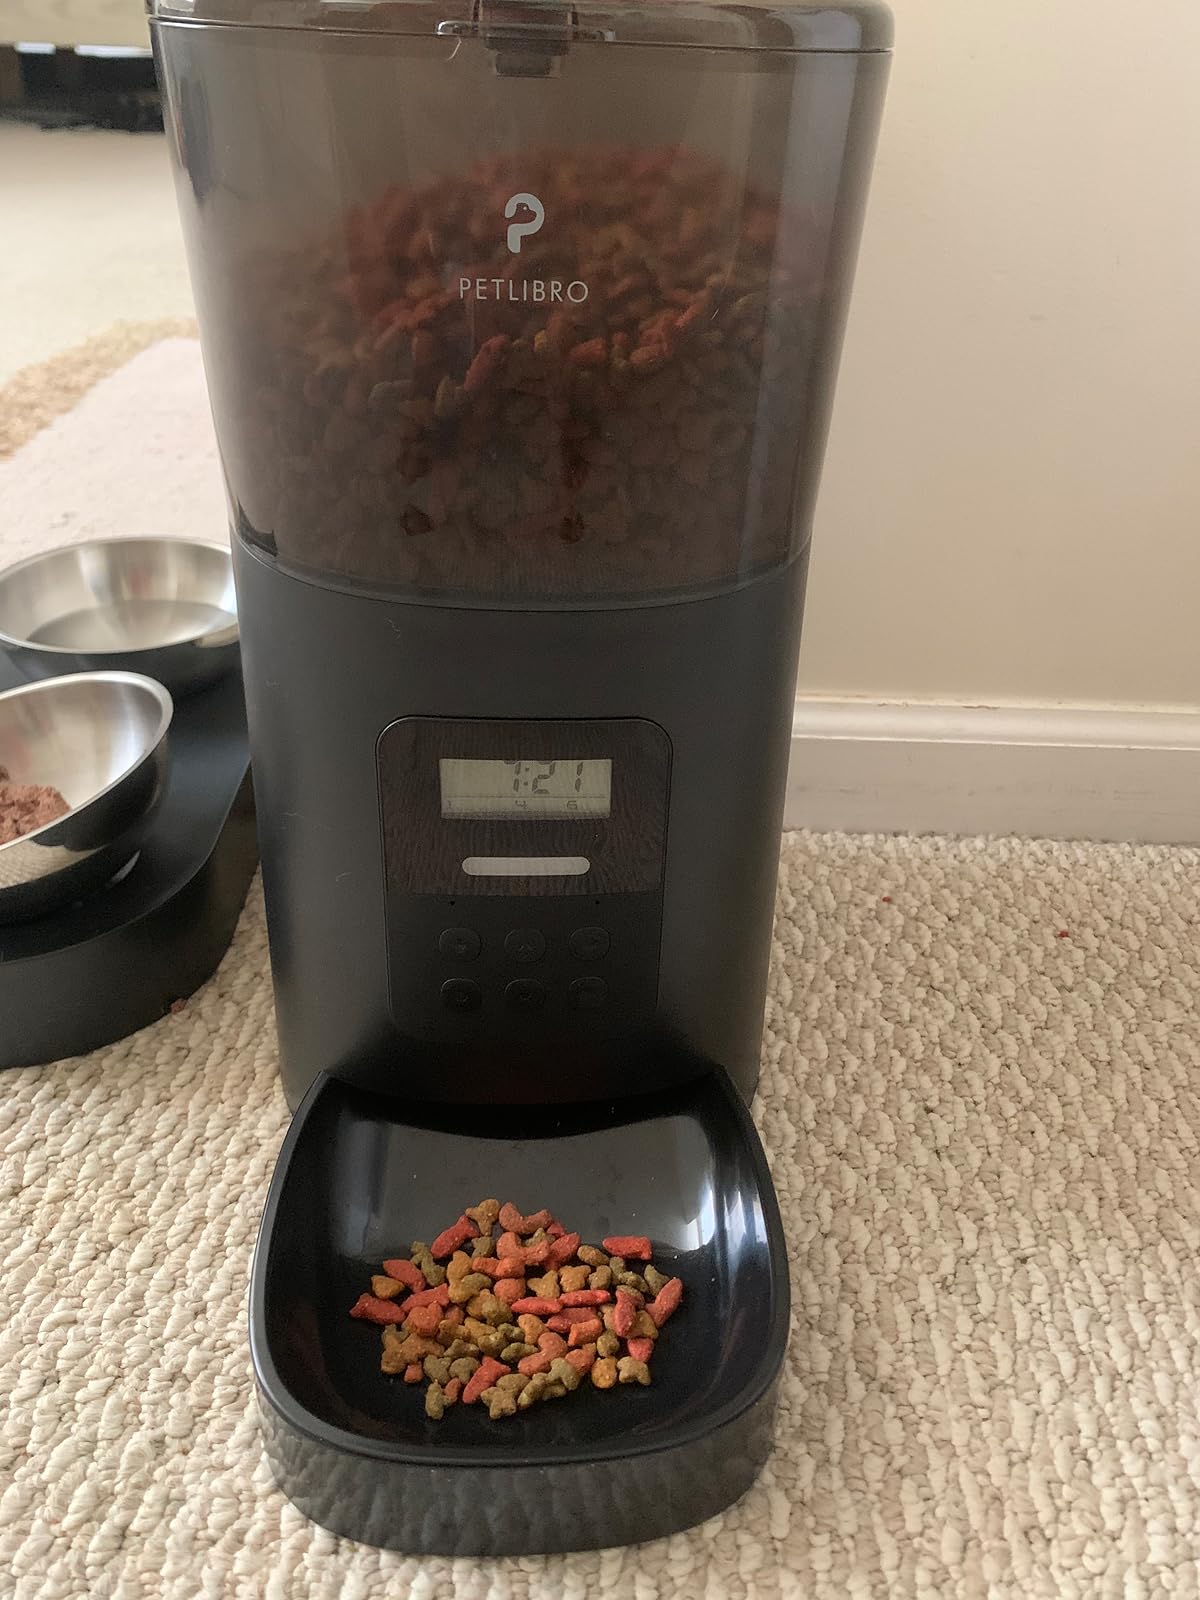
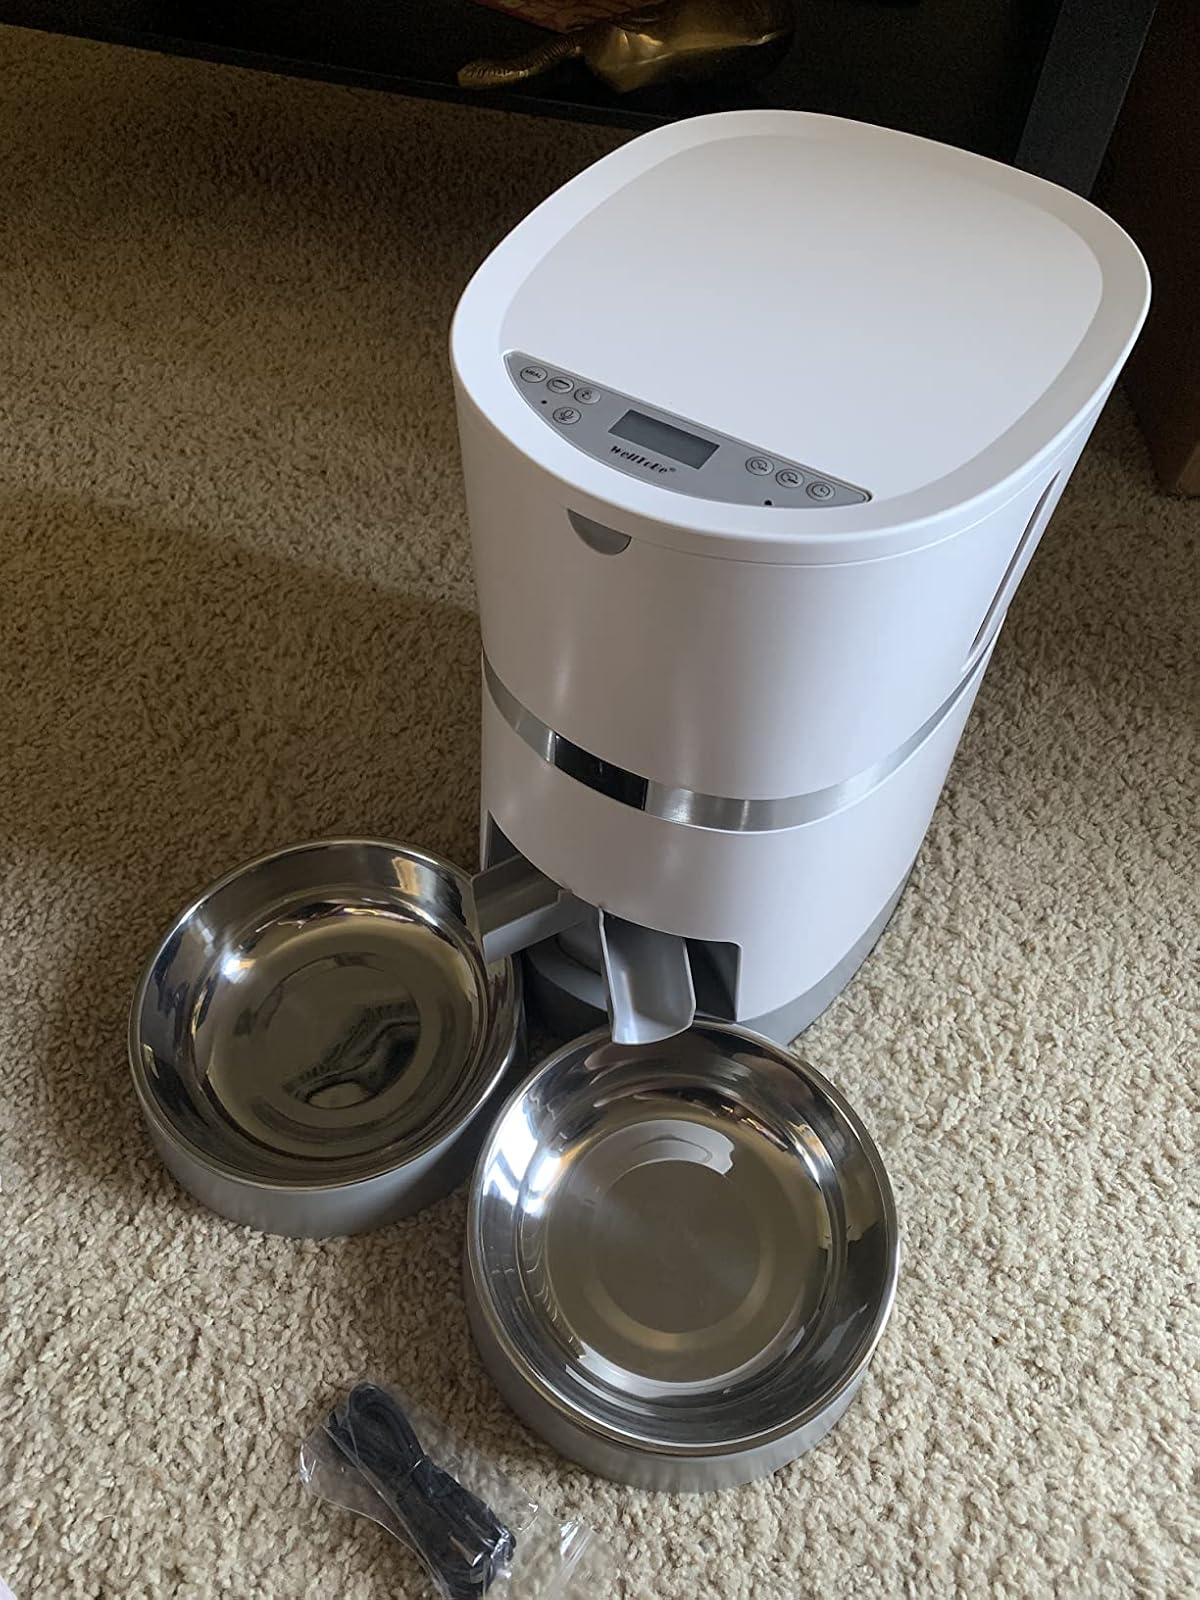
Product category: items_feeder
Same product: no